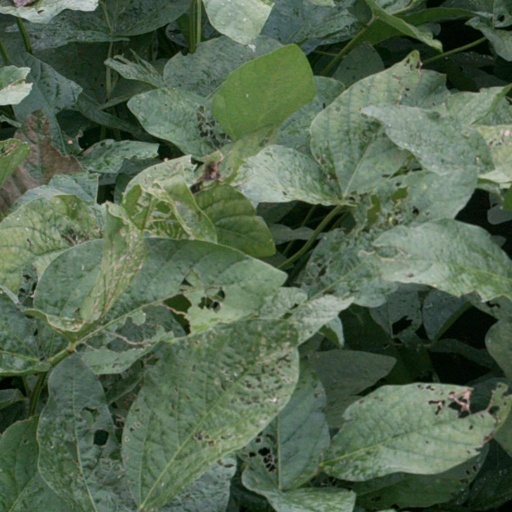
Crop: soybean